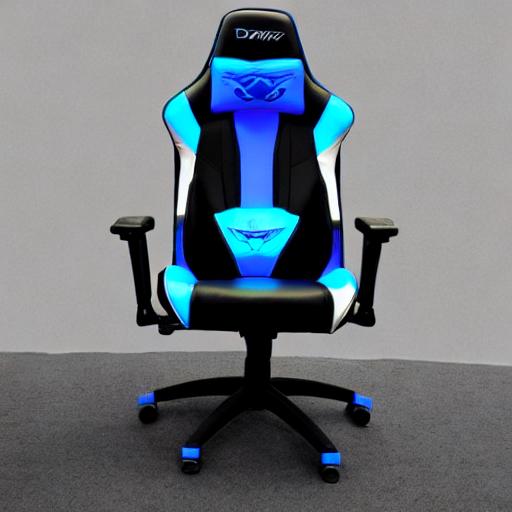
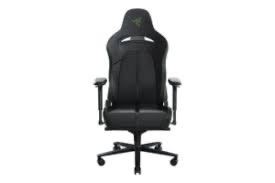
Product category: items_chair
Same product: no